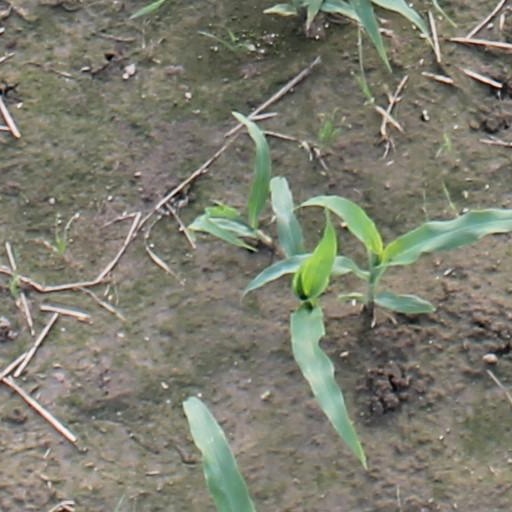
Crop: maize; corn